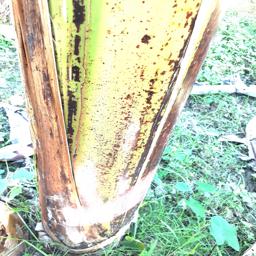
Label: PSEUDOSTEM WEEVIL